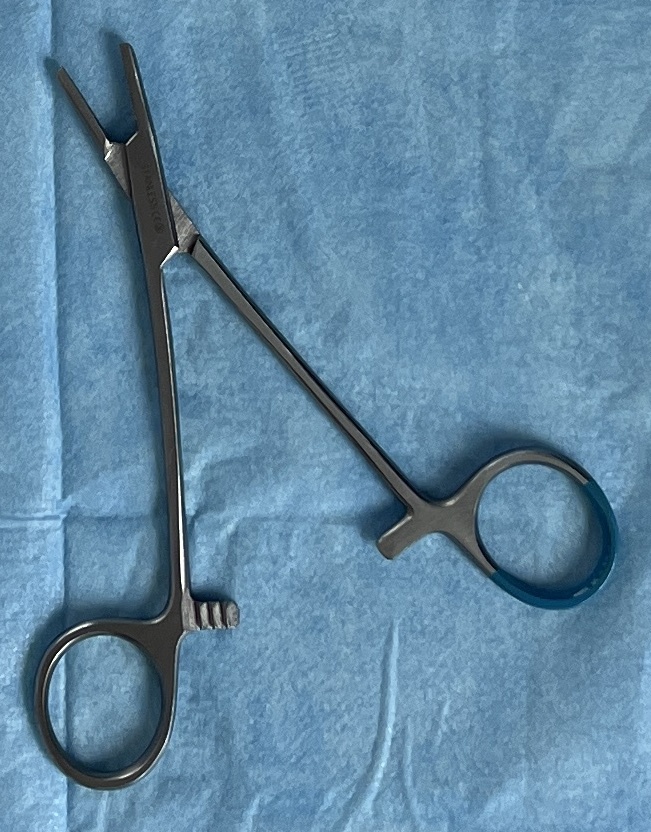
Hinged instrument state: open